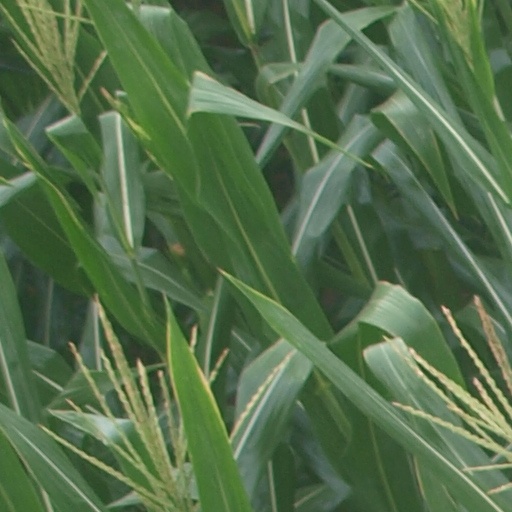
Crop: maize; corn